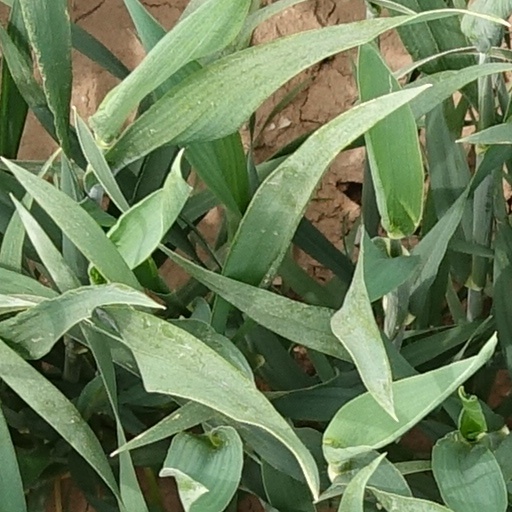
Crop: wheat